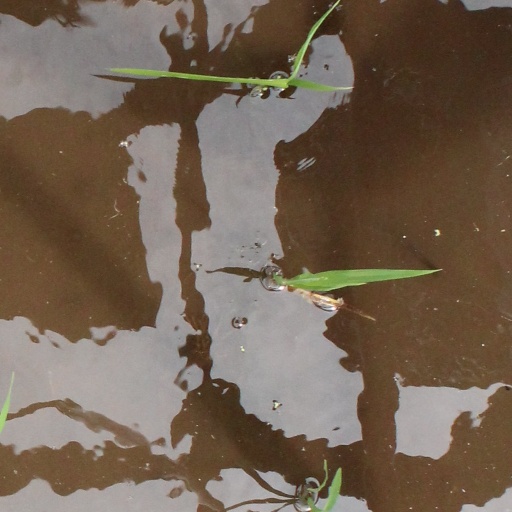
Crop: rice